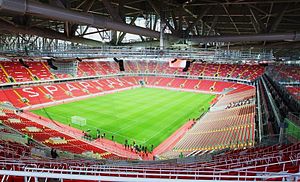
Otkrytije Arena / Galleri
Otkrytije Arena også kendt som Spartak Stadion er et stadion i Moskva i Rusland. Stadionet blev bygget op til Ruslands værtsskab ved Confederations Cup 2017 og VM i fodbold 2018, og blev indviet 5. september 2014. Det er til daglig hjemmebane for Premier League-klubben FC Spartak Moskva.